Jung Chae-yeon

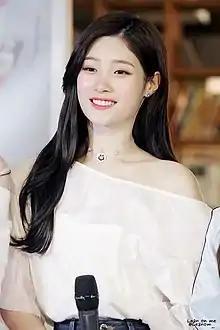
Jung in 2017

In January 2015, MBK Entertainment announced its plans to debut a new girl group, originally with a strategy to have candidates compete on a reality survival program. Once the idea was scrapped, however, the company decided to select its members internally and the final line-up was revealed with seven members, including Seung-hee, Cathy, Eunice, Jenny, Ye-bin, Eun-jin and Chae-yeon.